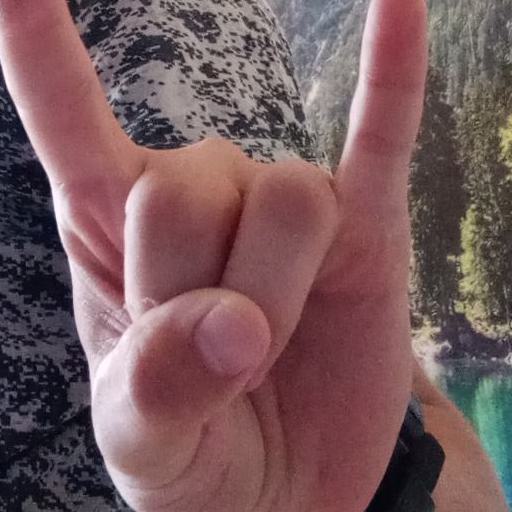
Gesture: rock